Lake Bardwell

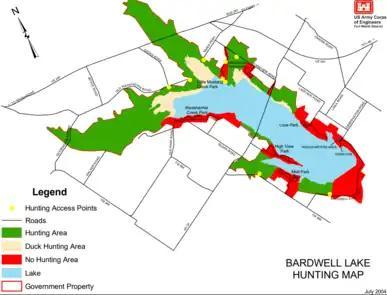
Hunting map of Lake Bardwell

A permit is not needed to go hunting at Lake Bardwell. Lake Bardwell's hunting ground covers 2,528 acres.